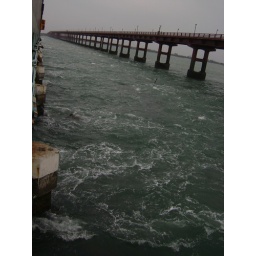
Very awsome looking straight down 30 feet from open train door into turbulent current surging under bridge.